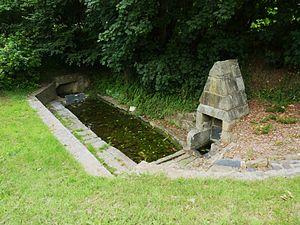
Plougonven: la fontaine de Christ
Plougonven [plugɔ̃vɛ̃] est une commune du département du Finistère, dans la région Bretagne, en France.